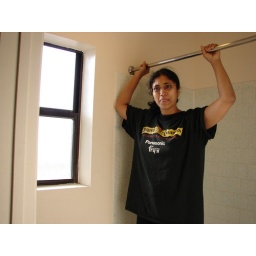
Goofing off in the very bright bathroom with a door that did not lock.